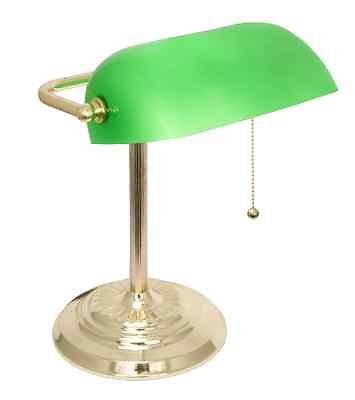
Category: lamp